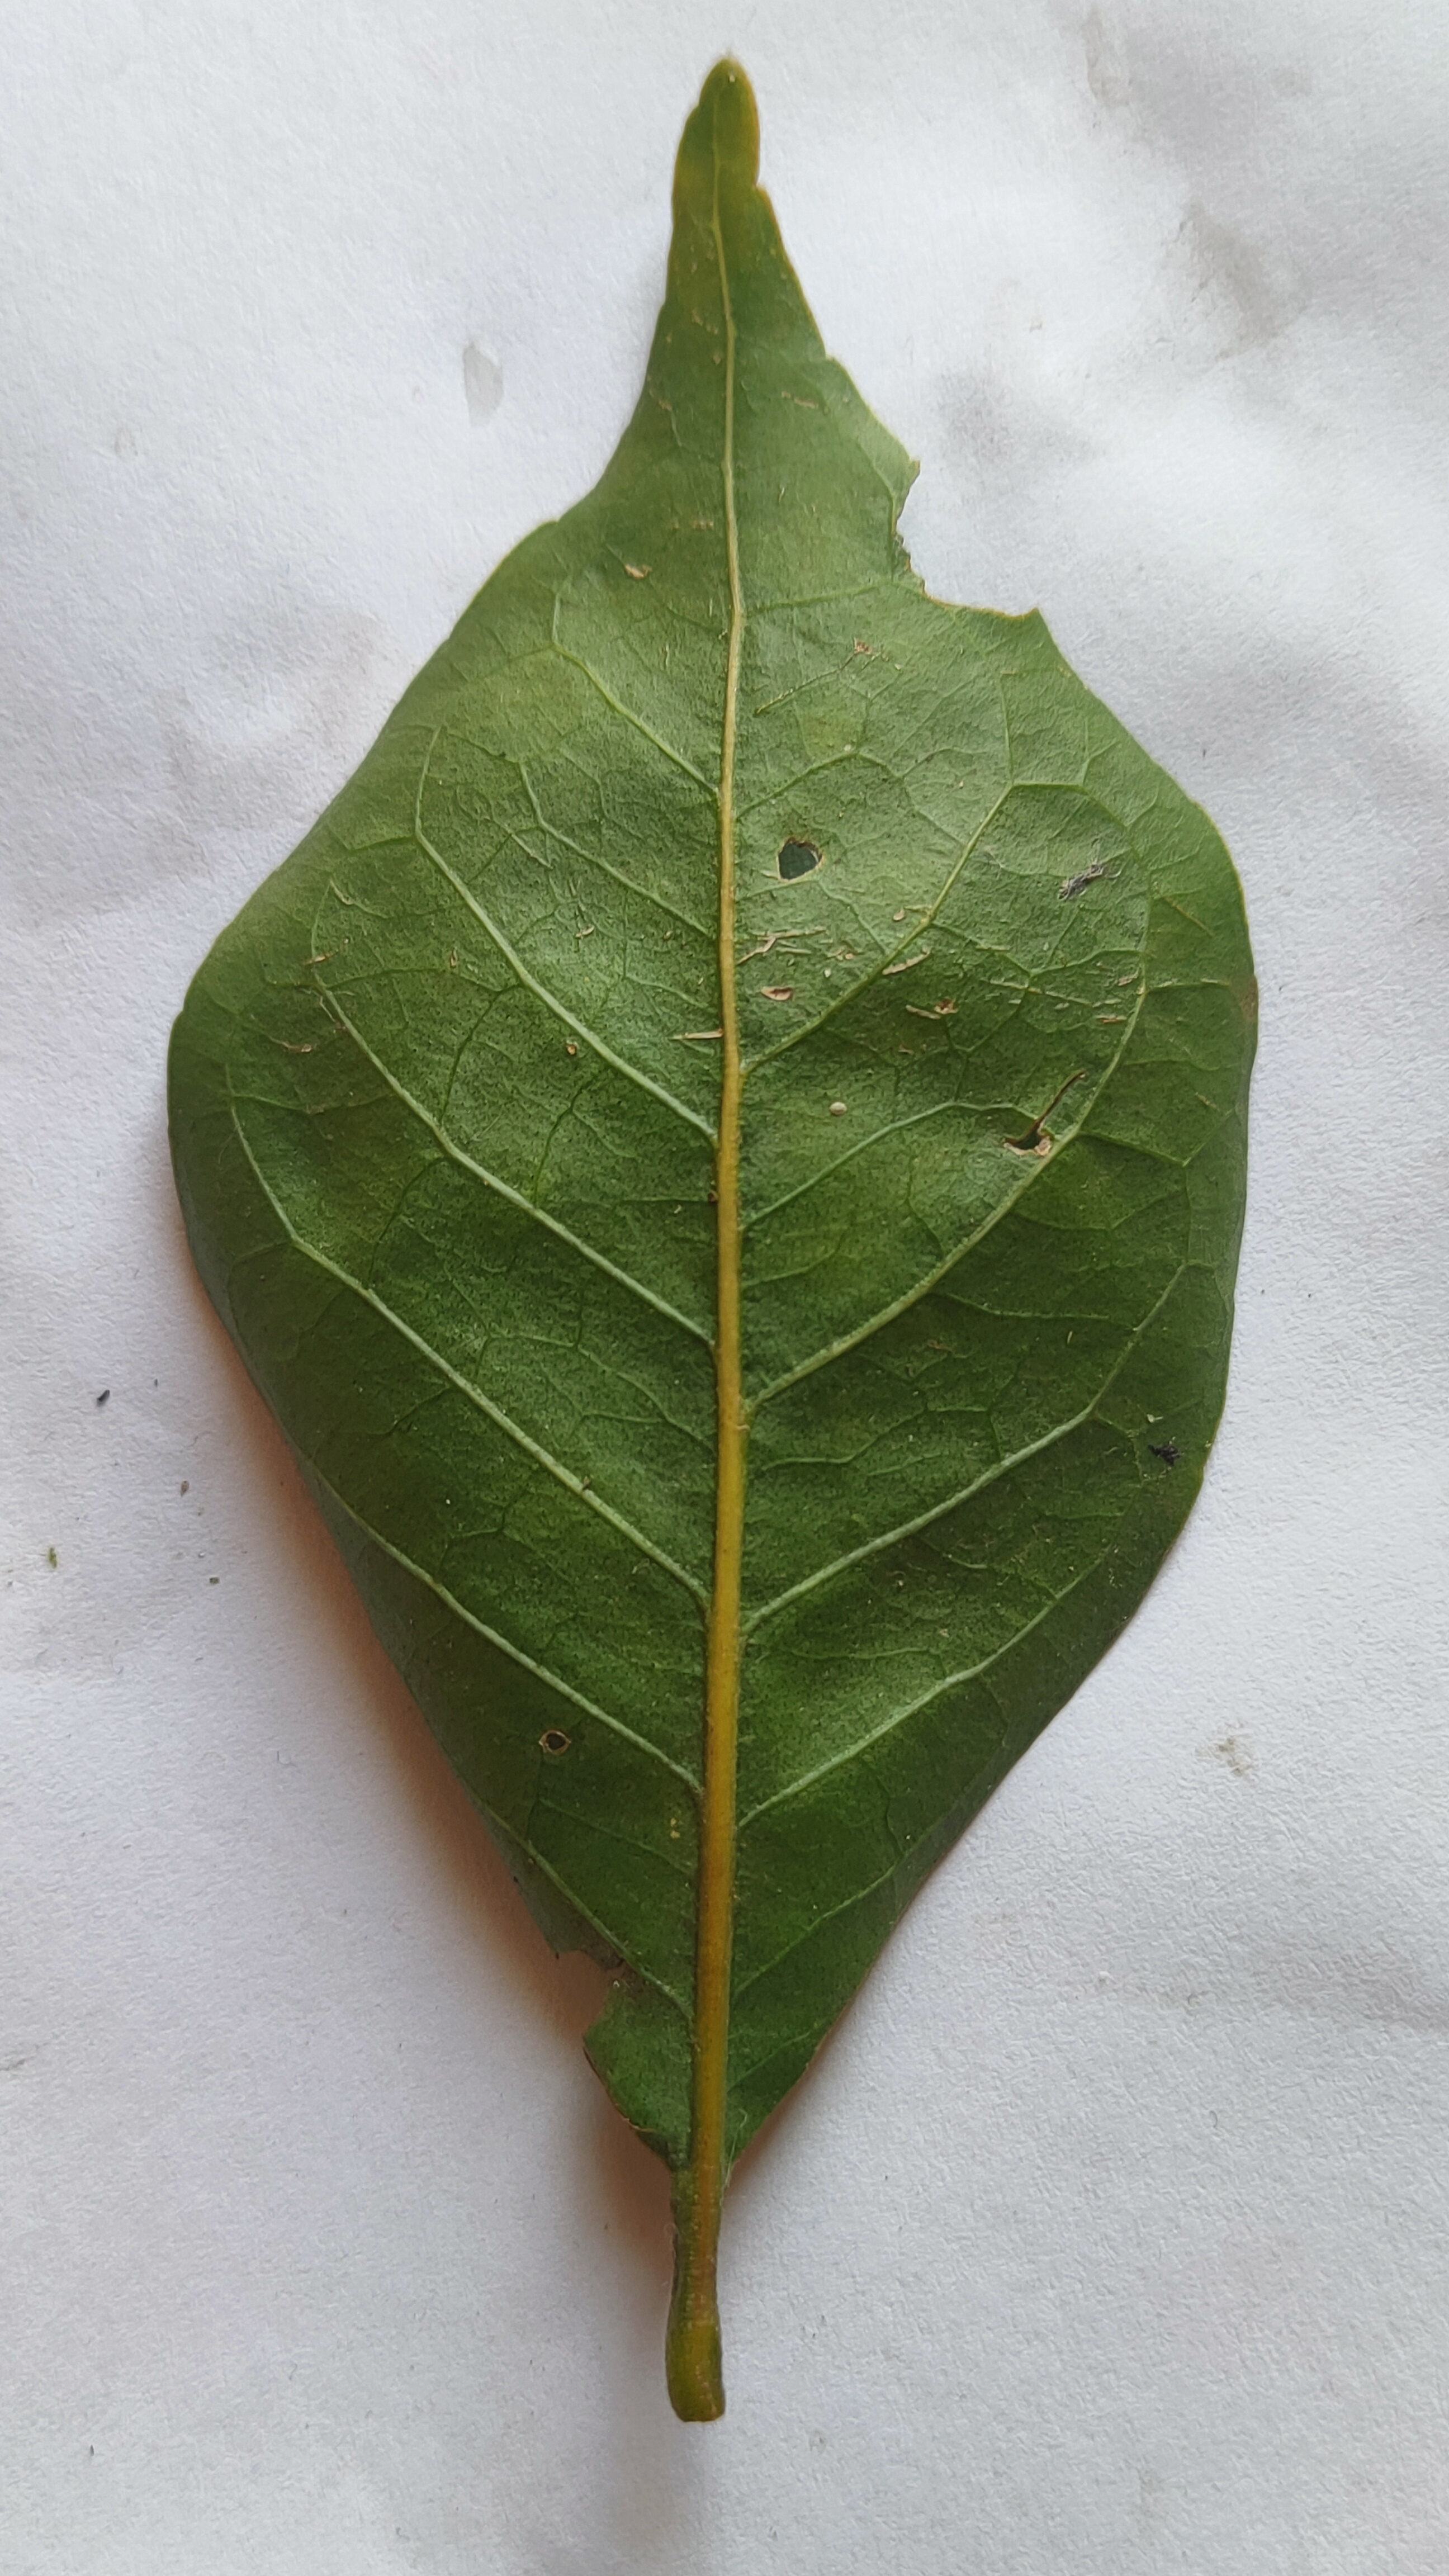
Leaf variety: Aegle marmelos